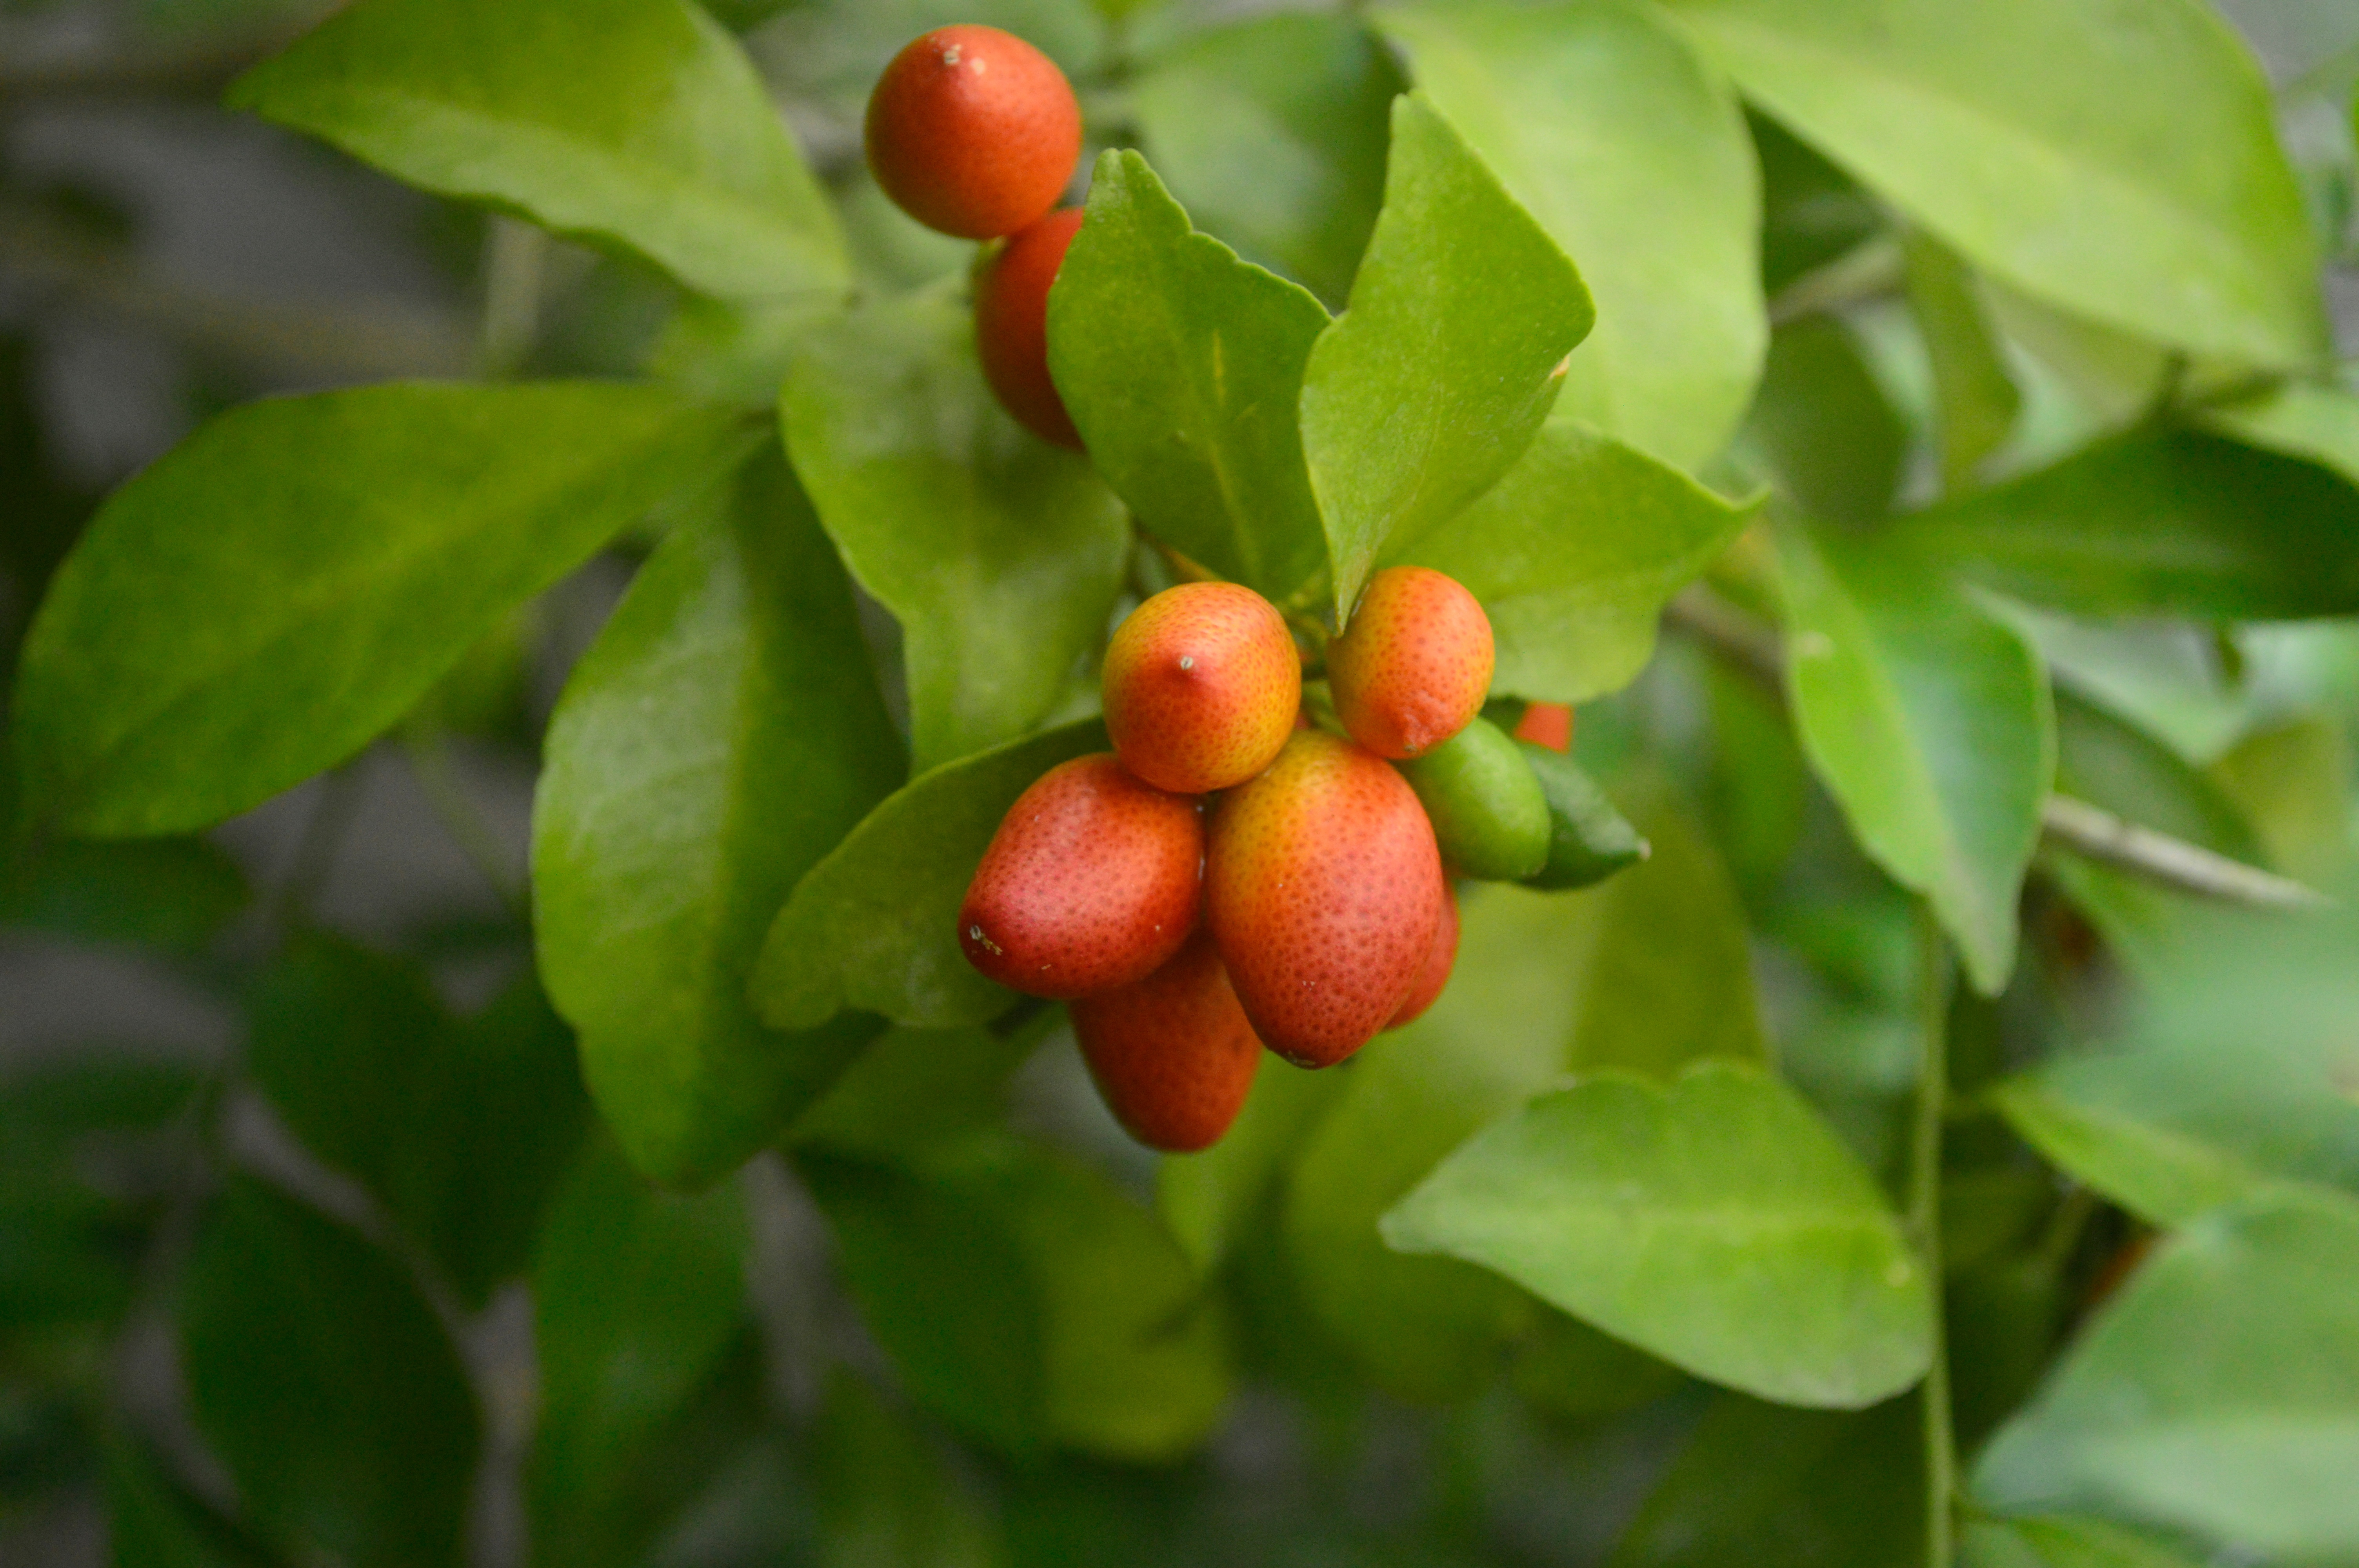
tree, plant, fruit, flower, food, produce, evergreen, flora, shrub, citrus, flowering plant, acerola, malpighia, woody plant, land plant